Irene de Miguel

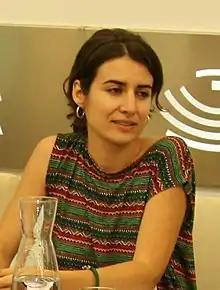

Irene de Miguel Pérez (born 9 May 1981) is a Spanish Podemos politician. She was elected to the Assembly of Extremadura in 2015, and has led Podemos Extremadura in the legislature since 2019.